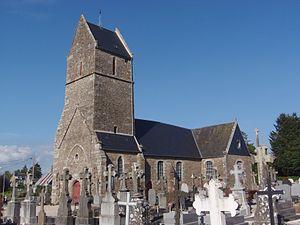
Saint-Aubin-des-Bois (Normandie, France). L'église Saint-Aubin.
Saint-Aubin-des-Bois est une commune française, située dans le département du Calvados en région Normandie, peuplée de 234 habitants.